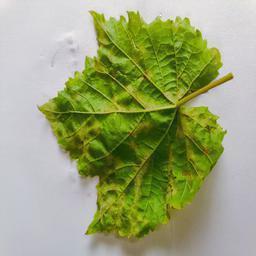
Label: Downy Mildew